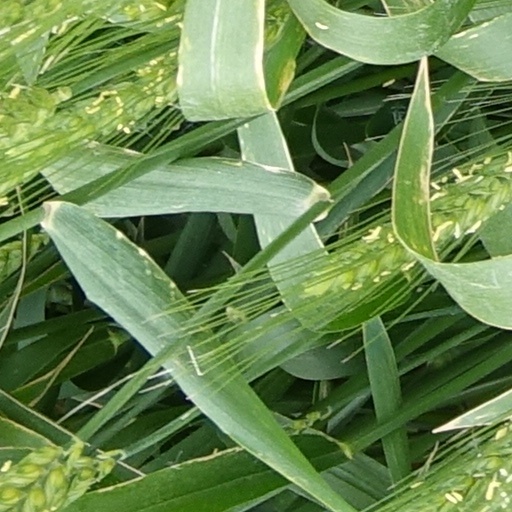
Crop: wheat